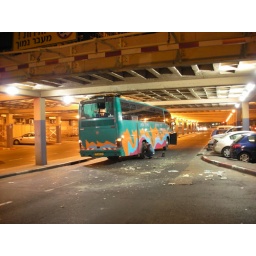
A tourist bus got stuck under the bridge in Rabin Square in the center of Tel-Aviv on the night of February 22nd, 2007.